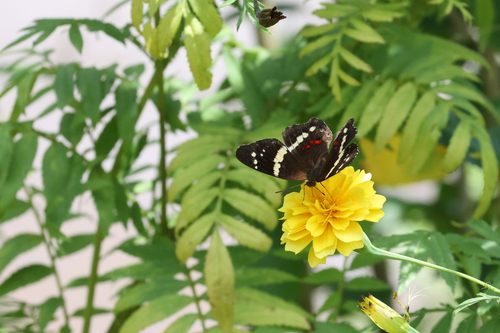
Scientific name: Anartia fatima
Common name: Banded peacock
Family: Nymphalidae
Order: Lepidoptera
Pollinator type: Primary pollinator
Habitat: Open areas and gardens
Geographic range: South America
Conservation status: Least Concern